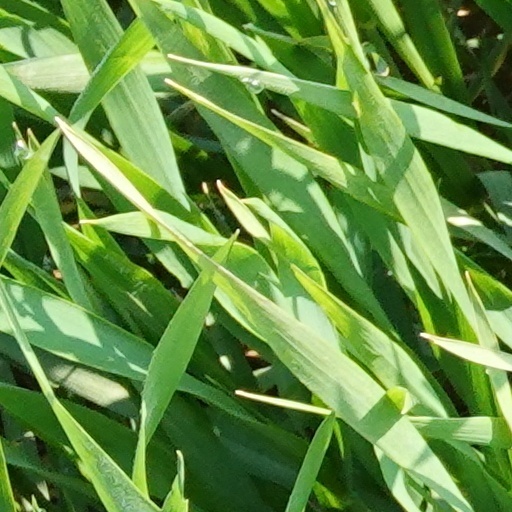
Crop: wheat